Mesedoy

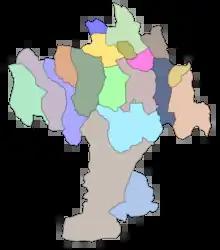
Map of Vedensky District. Mesedoy is in the Guni rural settlement

Mesedoy is located in the upper reaches of one of the left tributaries of the Gums River. It is north-east of Vedeno.